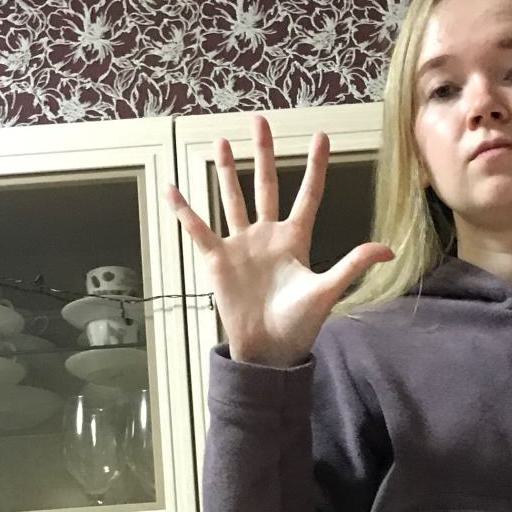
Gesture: palm